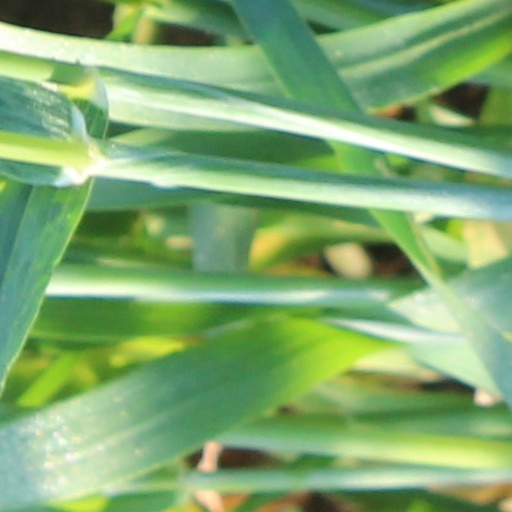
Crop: wheat